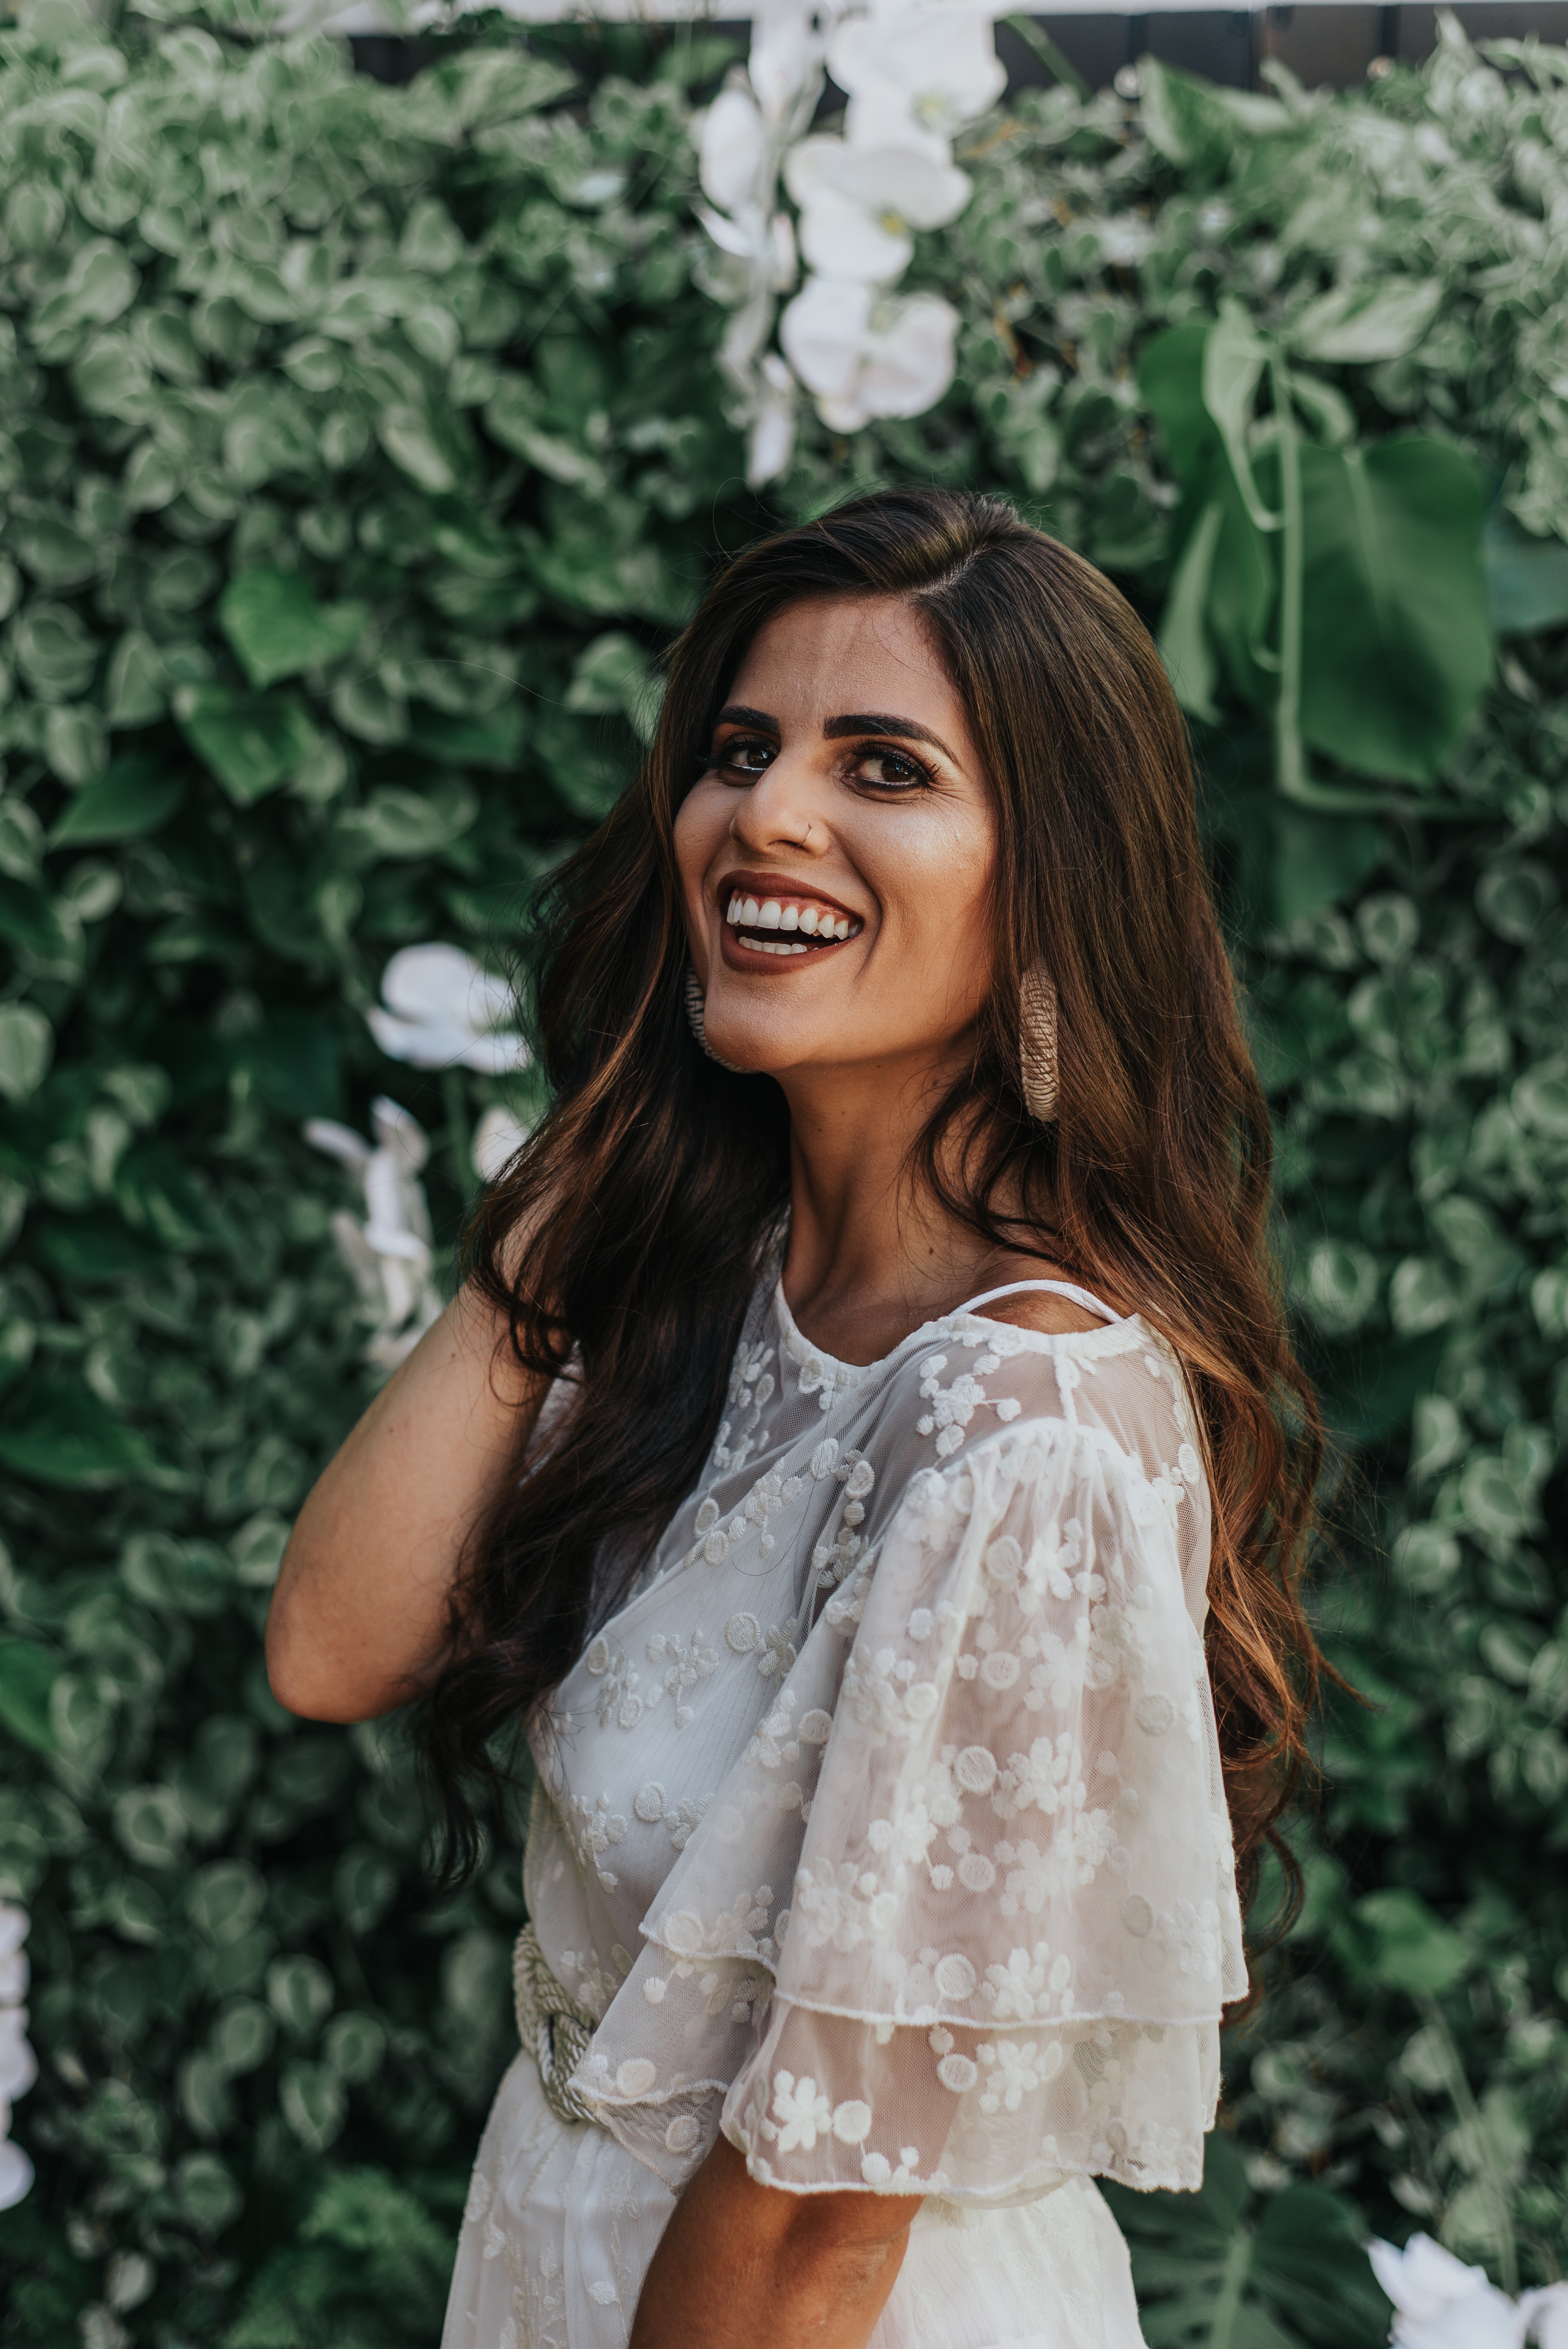
hair, white, photograph, lady, beauty, long hair, smile, photo shoot, skin, fashion, pink, botany, lip, dress, photography, spring, brown hair, leaf, eye, model, shoulder, lace, portrait photography, happy, portrait, fashion accessory, flower, black hair, street fashion, style, laugh